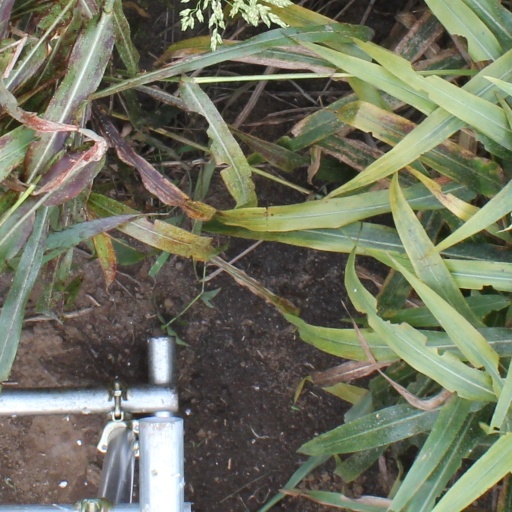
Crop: sorghum